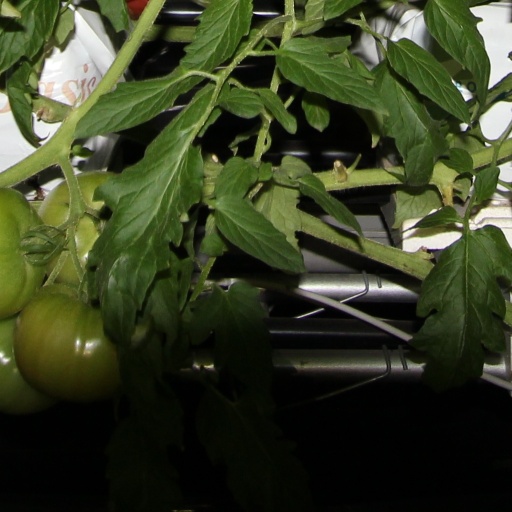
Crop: tomato